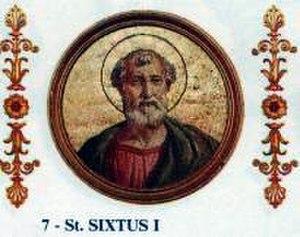
Sixte Iᵉʳ ou Xyste Iᵉʳ est, selon la tradition catholique, le 7ᵉ évêque de Rome. On considère traditionnellement qu'il a siégé de 115 à 125. Cependant, l'édition de 2003 de l'Annuario pontificio retient les dates de 117 ou 119 à 126 ou 128.